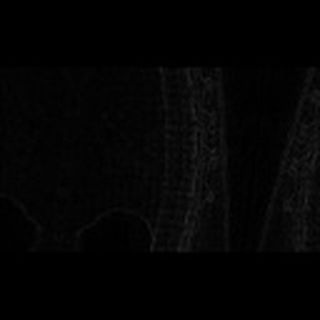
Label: cotton_army_worm